Chronicles of Wormwood

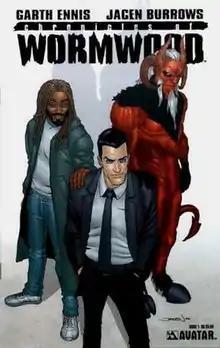
Cover to "Chronicles of Wormwood" #1. Art by Jacen Burrows.

Chronicles of Wormwood is a comic book series published by Avatar Press. It consists of two six-issue mini-series and one one-shot, all written by Garth Ennis, drawn primarily by Jacen Burrows and Oscar Jimenez, and colored by Andrew Dalhouse.